Malcolm Lyall Darling

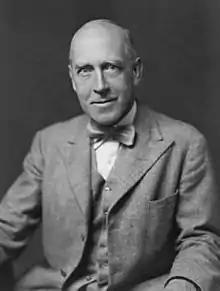
Malcolm Lyall Darling, a 1942 photo by Walter Stoneman

Sir Malcolm Lyall Darling (10 December 1880 – 1 January 1969) was a member of the Indian Civil Service (ICS) who was appointed Assistant Commissioner of the Punjab, British India, in 1904. Having held numerous other posts, he became Financial Commissioner of the same province in 1936 and retired from the ICS in 1940. Thereafter, he was engaged in various roles, including as chairman of the Horace Plunkett Foundation, and was for some time head of the BBC India Section.